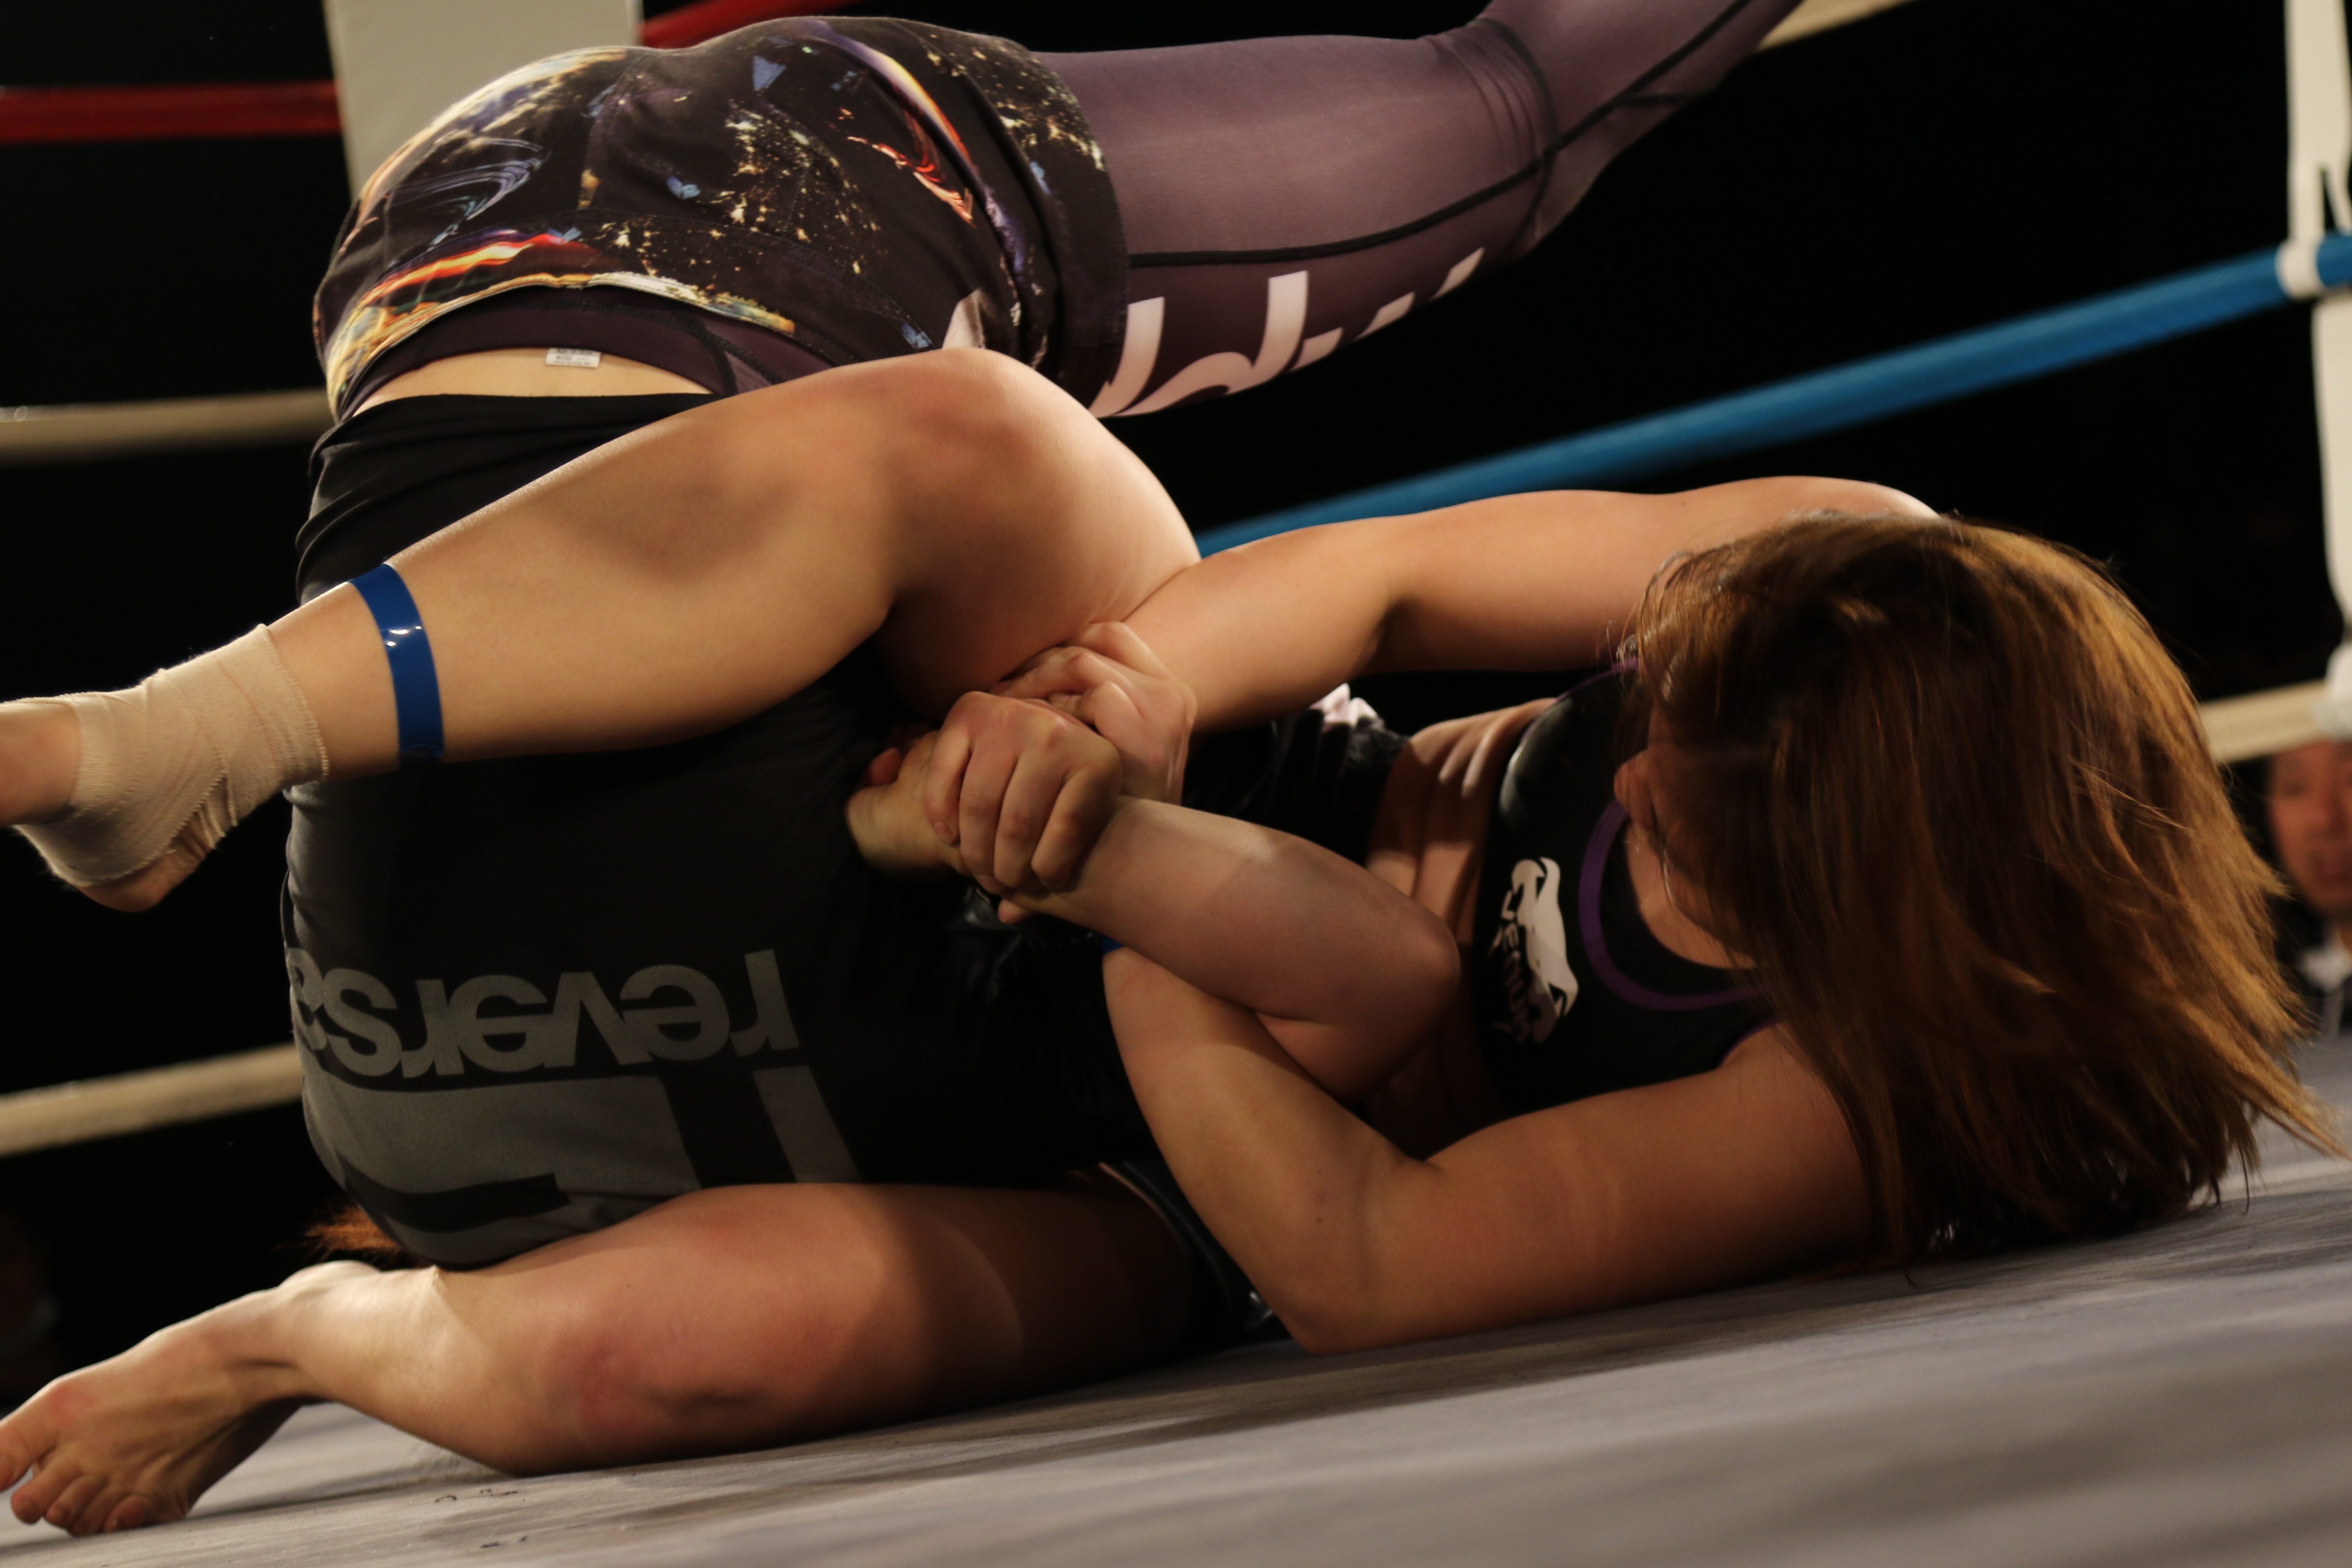
ring, leg, japan, muscle, fight, women, sports, wrestling, mma, maza fight, martial arts, japao, grappling, combat sport, contact sport, professional wrestling, scholastic wrestling, maza girls